Benzino

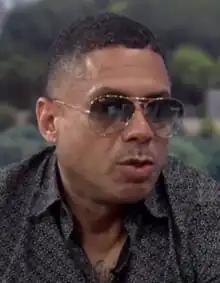
Benzino in 2018

Raymond Scott (born July 18, 1965), better known by his stage name Benzino or Ray Benzino, is an American urban media proprietor, television personality, rapper and record producer. Benzino produced records (as part of the production team Hangmen 3) and co-owned "The Source" magazine.